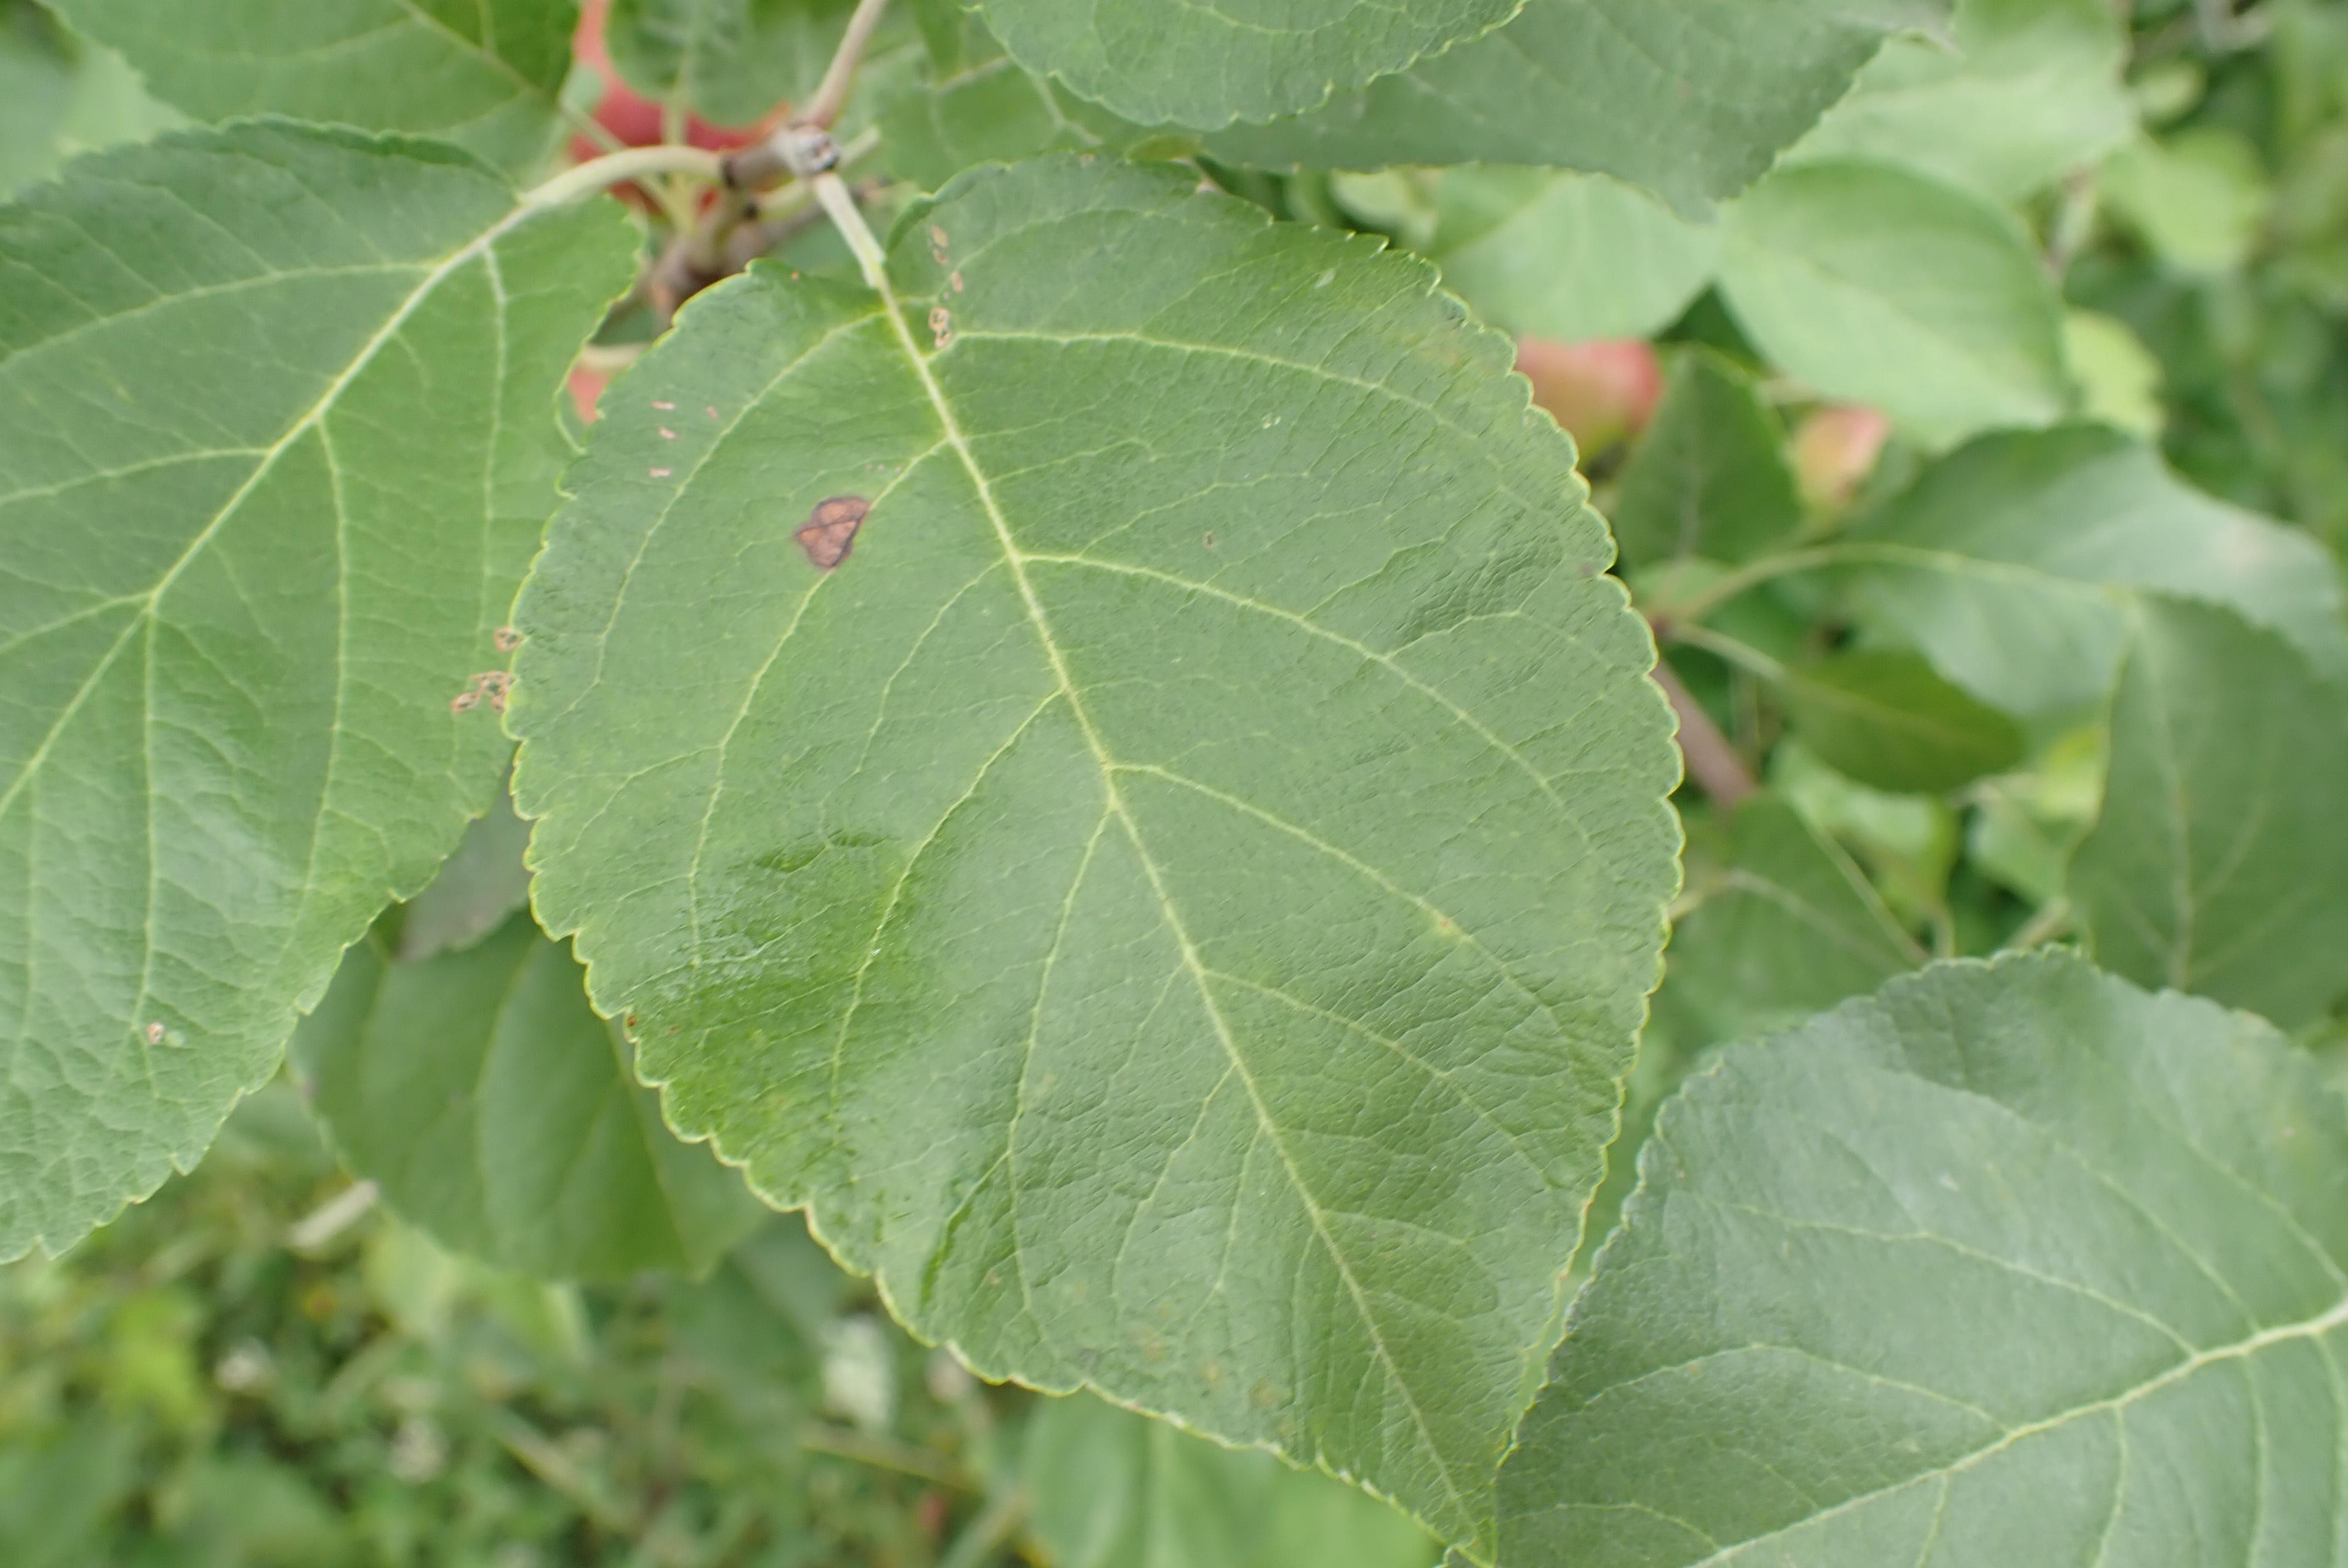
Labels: frog_eye_leaf_spot